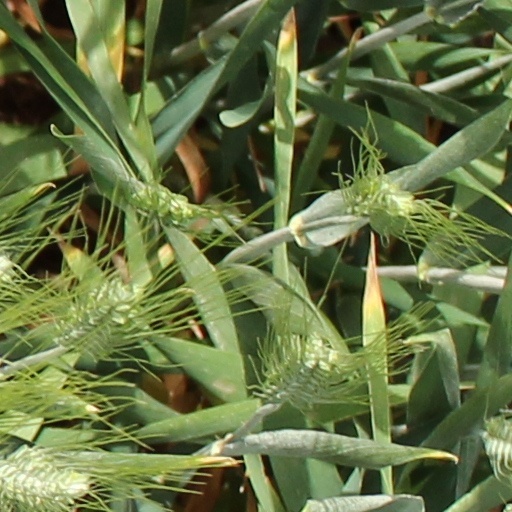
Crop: wheat